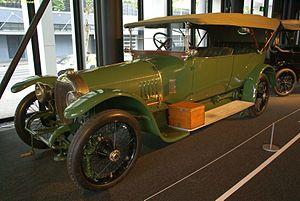
Sheffield-Simplexe fut un fabricant anglais de voitures et de motos entre 1907 et 1920, basé à Sheffield, dans le Yorkshire, et à Kingston upon Thames, dans le Surrey.